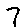
Label: 7